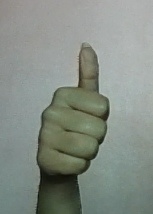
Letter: aleff